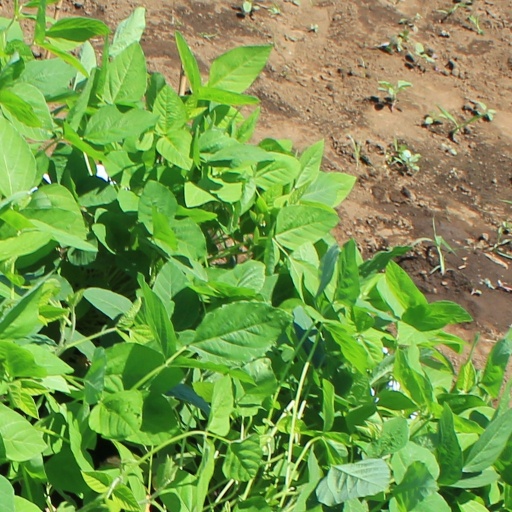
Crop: soybean